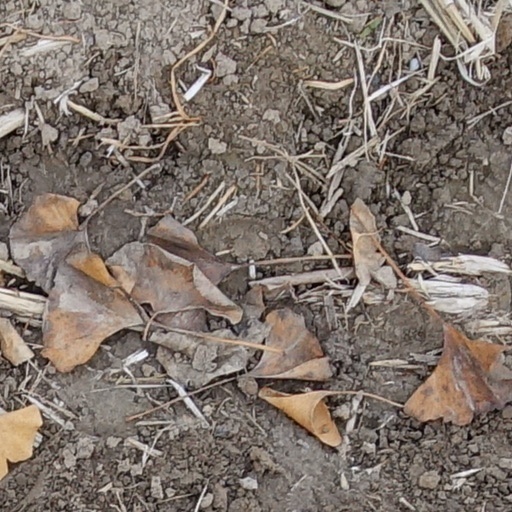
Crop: wheat